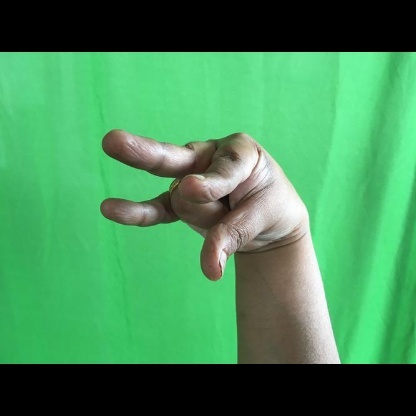
Mudra: Kangulam